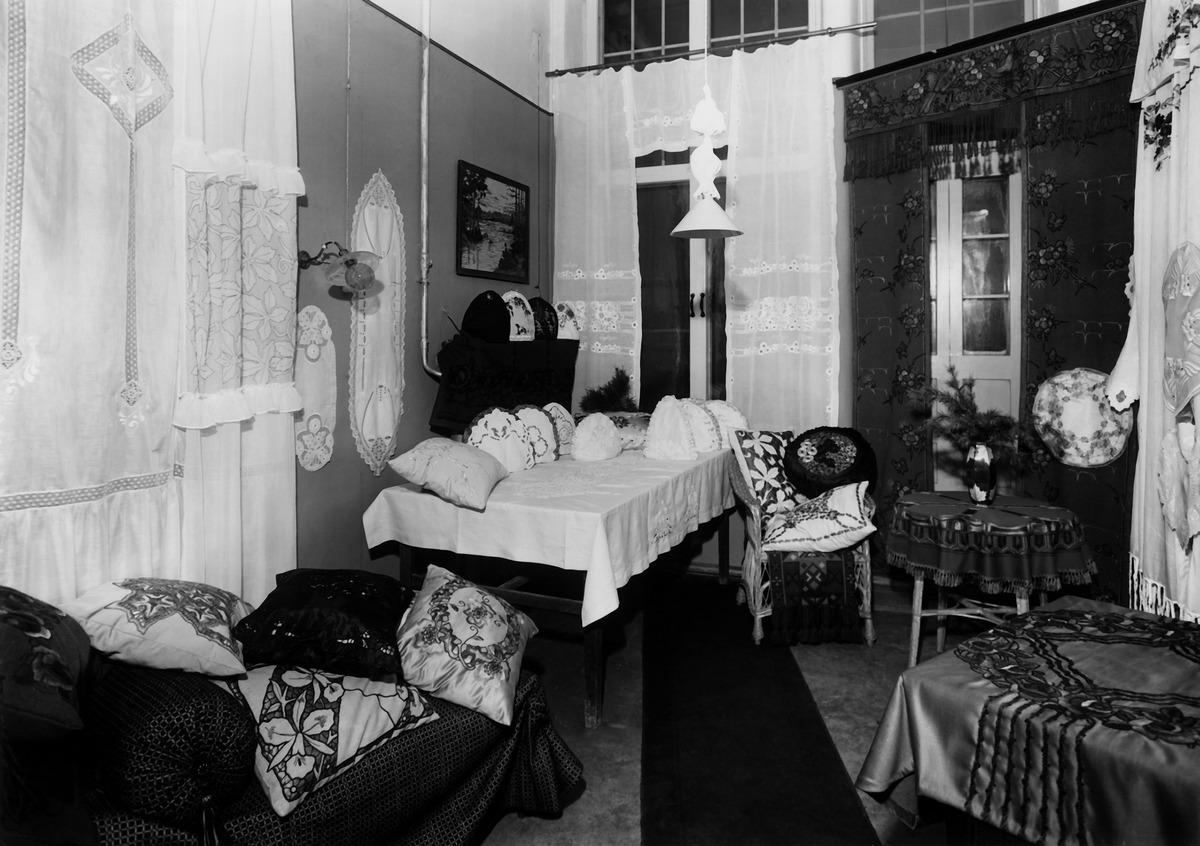
Suomen Käsityön Ystävät, yhdistyksen tuotteita
sisällön kuvaus: Suomen Käsityön Ystävät, yhdistyksen tuotteita. mustavalkoinen
Kuvaaja: Sundström, Eric, valokuvaaja
Ajankohta: kuvausaika 1914 - 1919
Aiheet: yhdistykset, taidekäsityö, tekstiilitaide, verhot, pöytäliinat, tyynyt, seinävaattet, kirjonta, maljakot, valaisimet